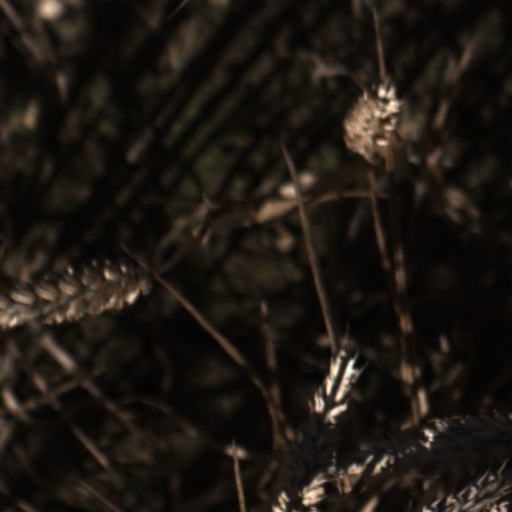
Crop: wheat